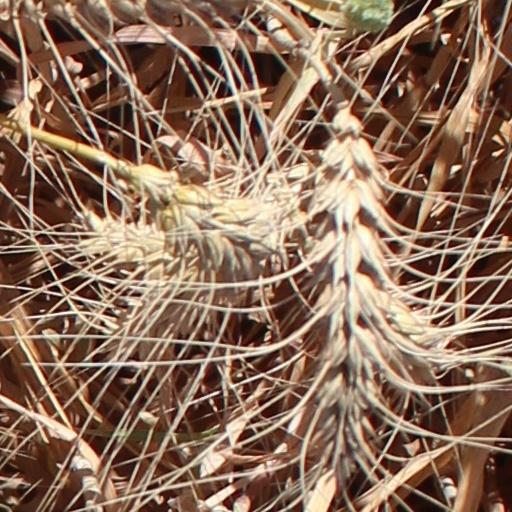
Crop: wheat